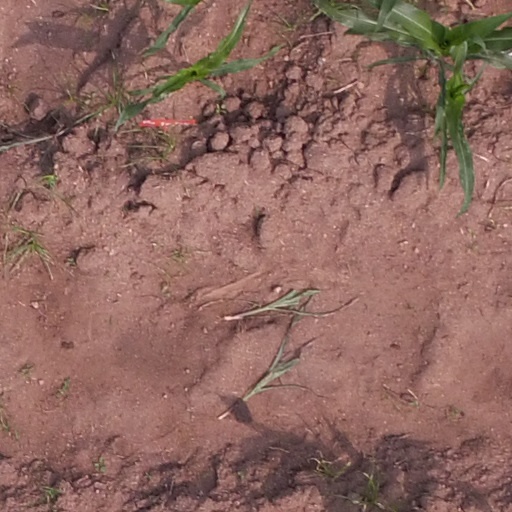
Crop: maize; corn